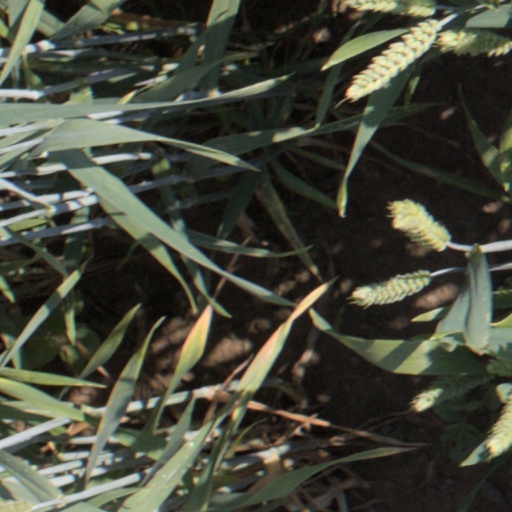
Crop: wheat